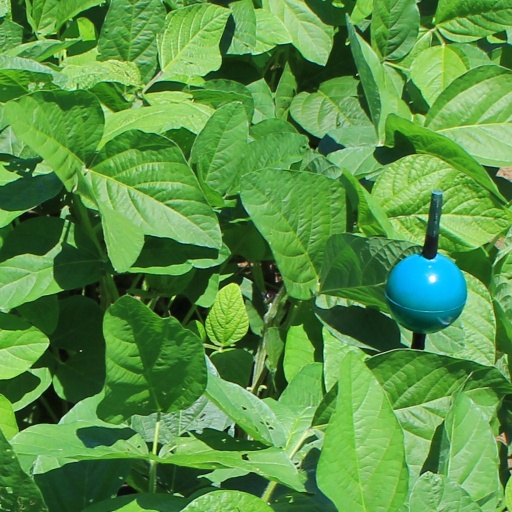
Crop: soybean